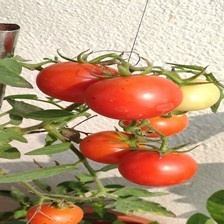
Label: tomato